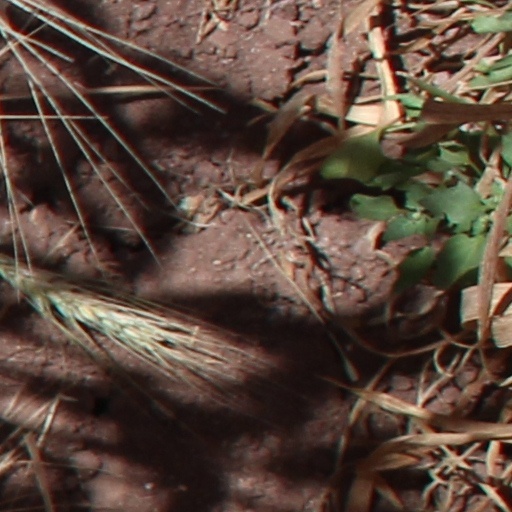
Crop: wheat